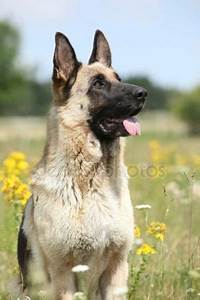
Label: dog